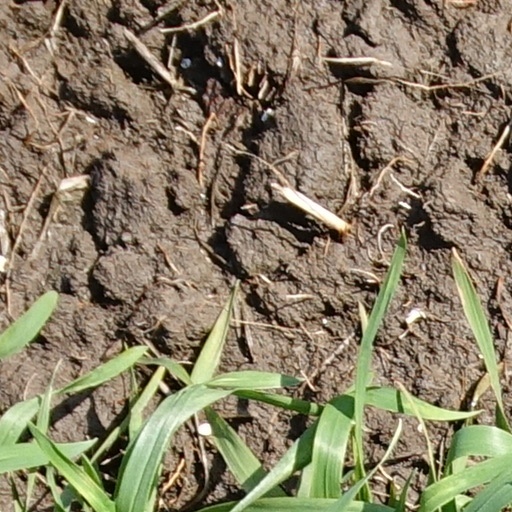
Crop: wheat